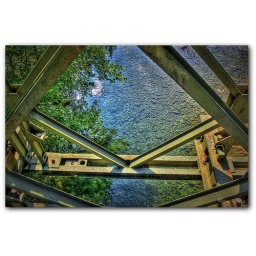
bridge over (un)troubled water